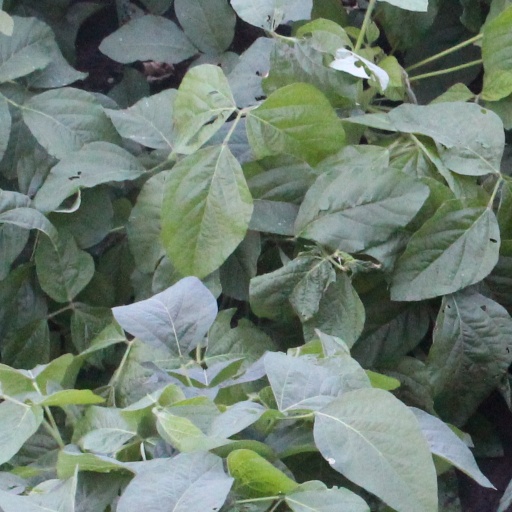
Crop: soybean